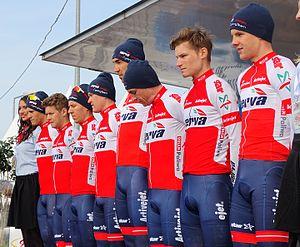
Reportage réalisé le jeudi 14 avril à l'occasion du départ et de l'arrivée du Grand Prix de Denain 2016 à Denain, Nord, Nord-Pas-de-Calais-Picardie, France.
La saison 2016 de l'équipe cycliste Verva ActiveJet est la troisième de cette équipe.